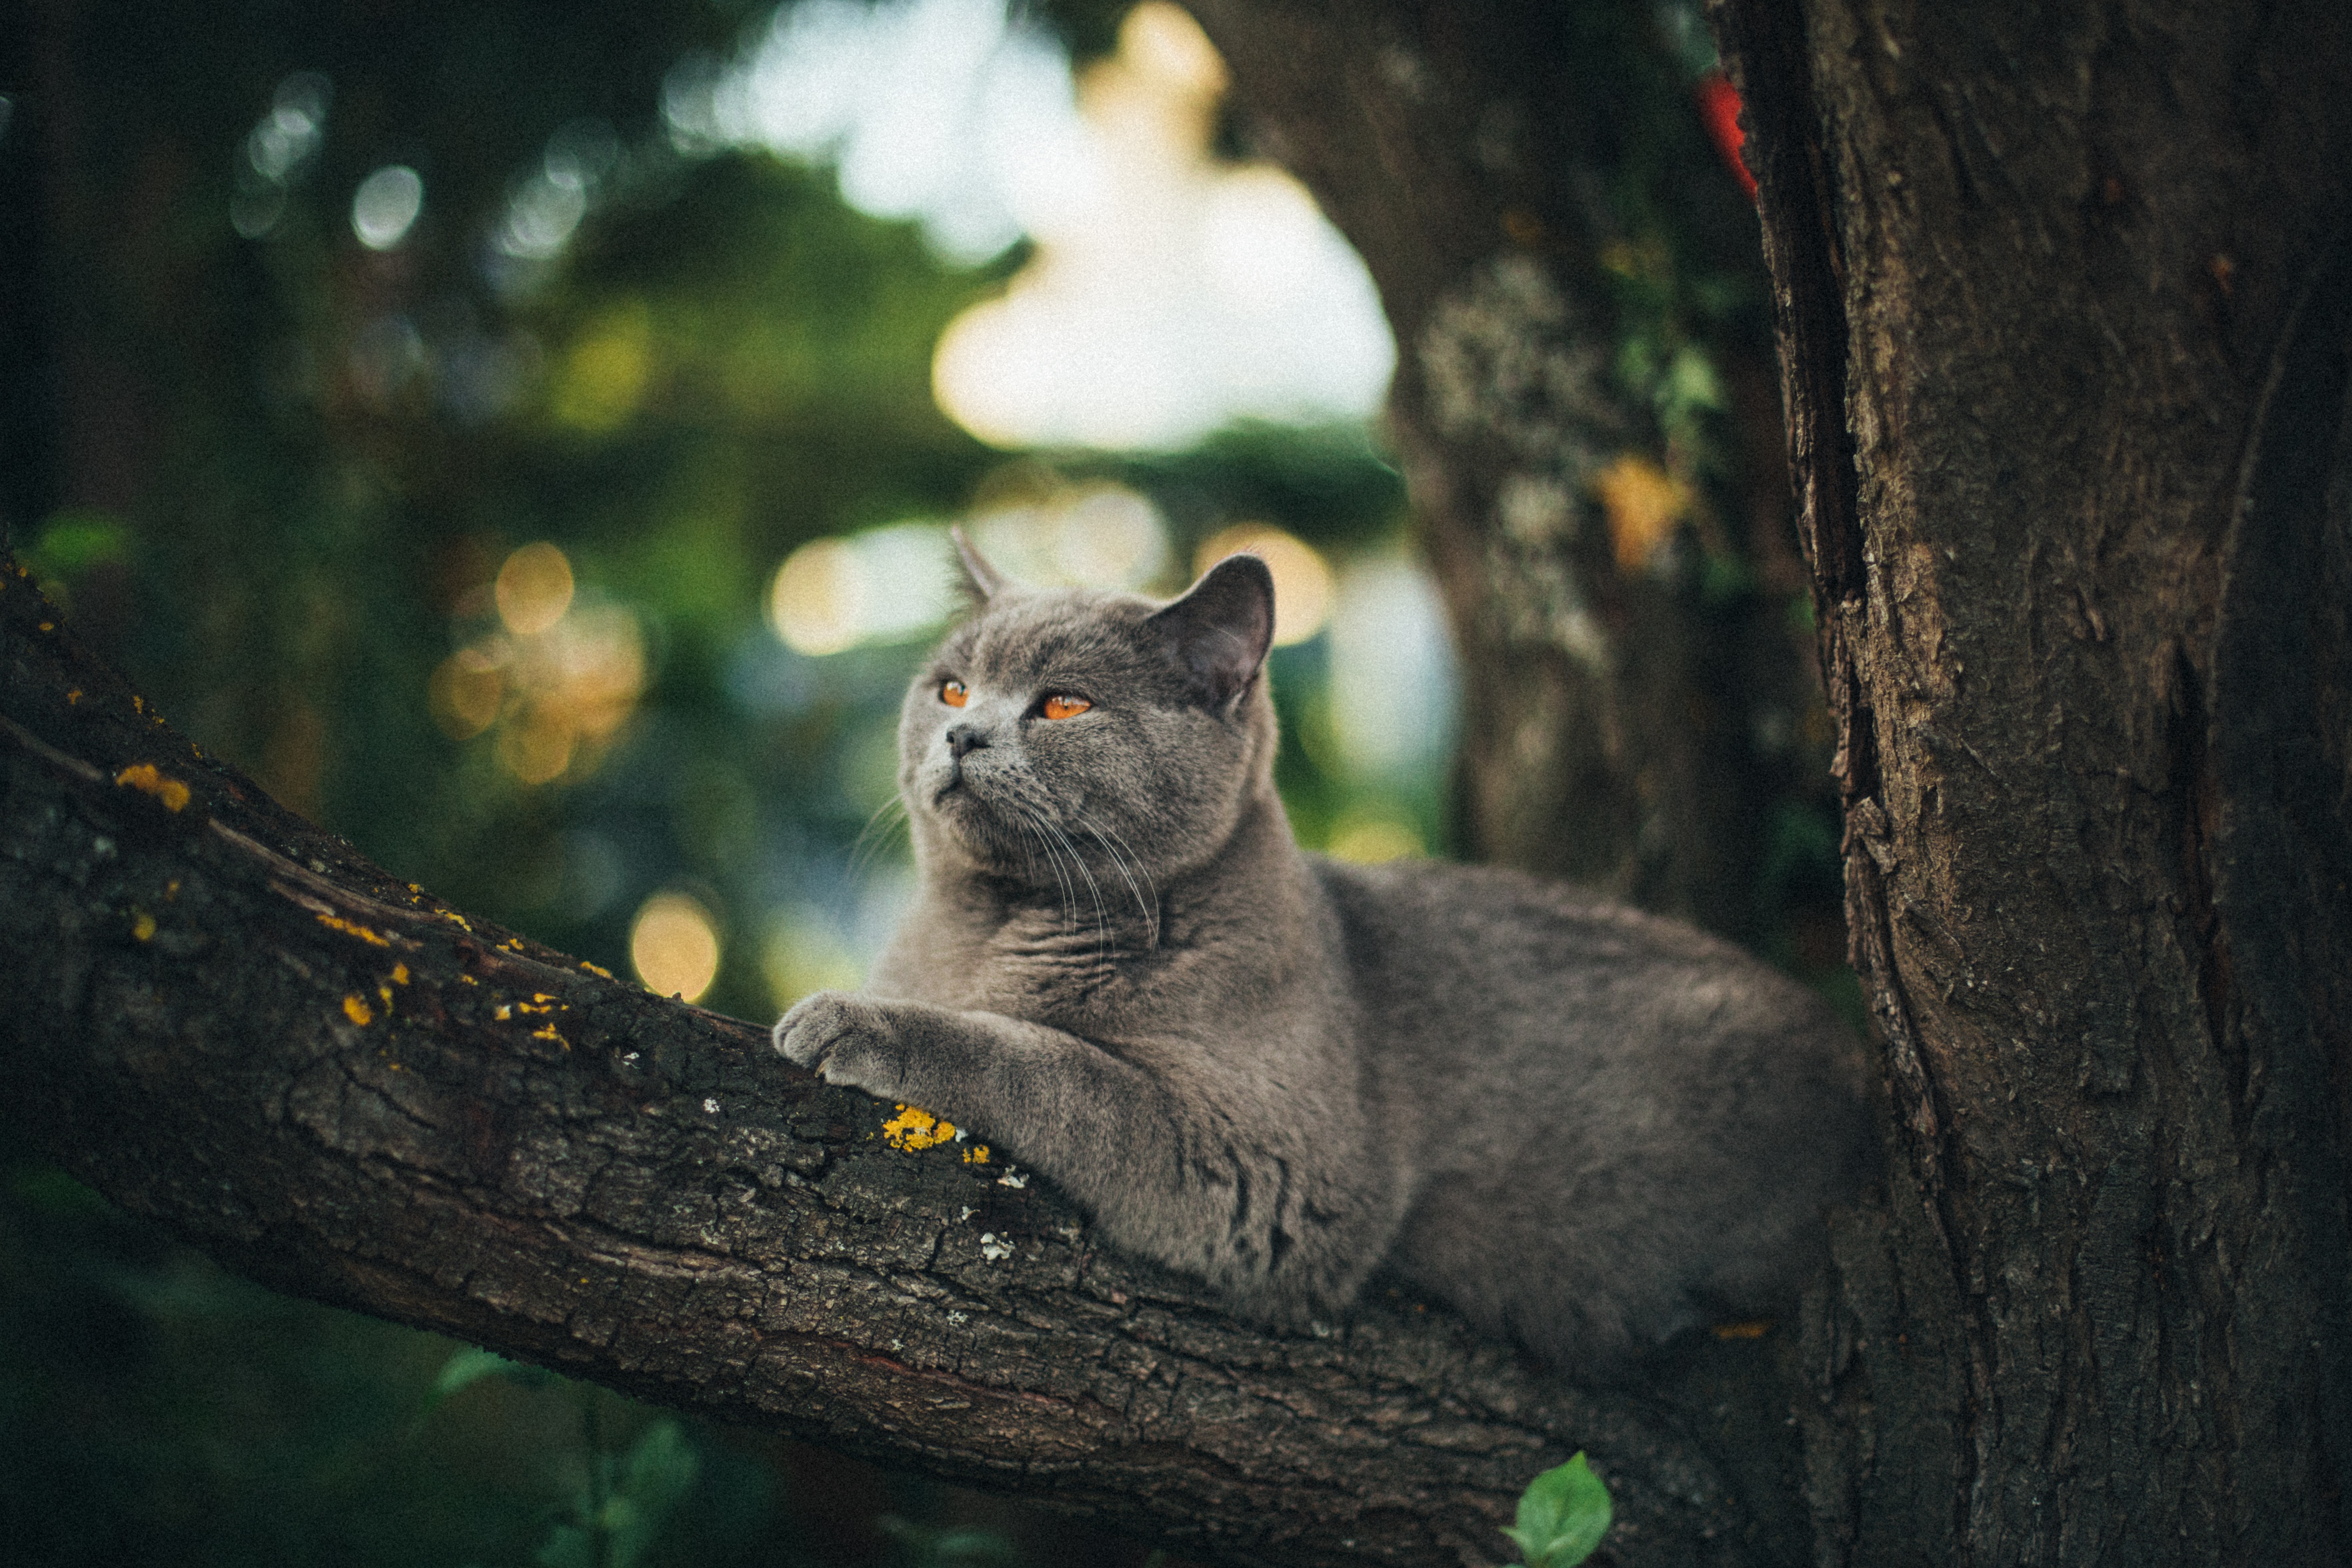
Label: cat